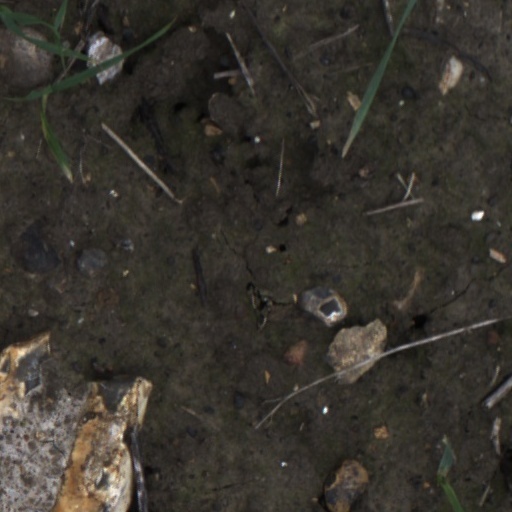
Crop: wheat